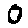
Label: 0